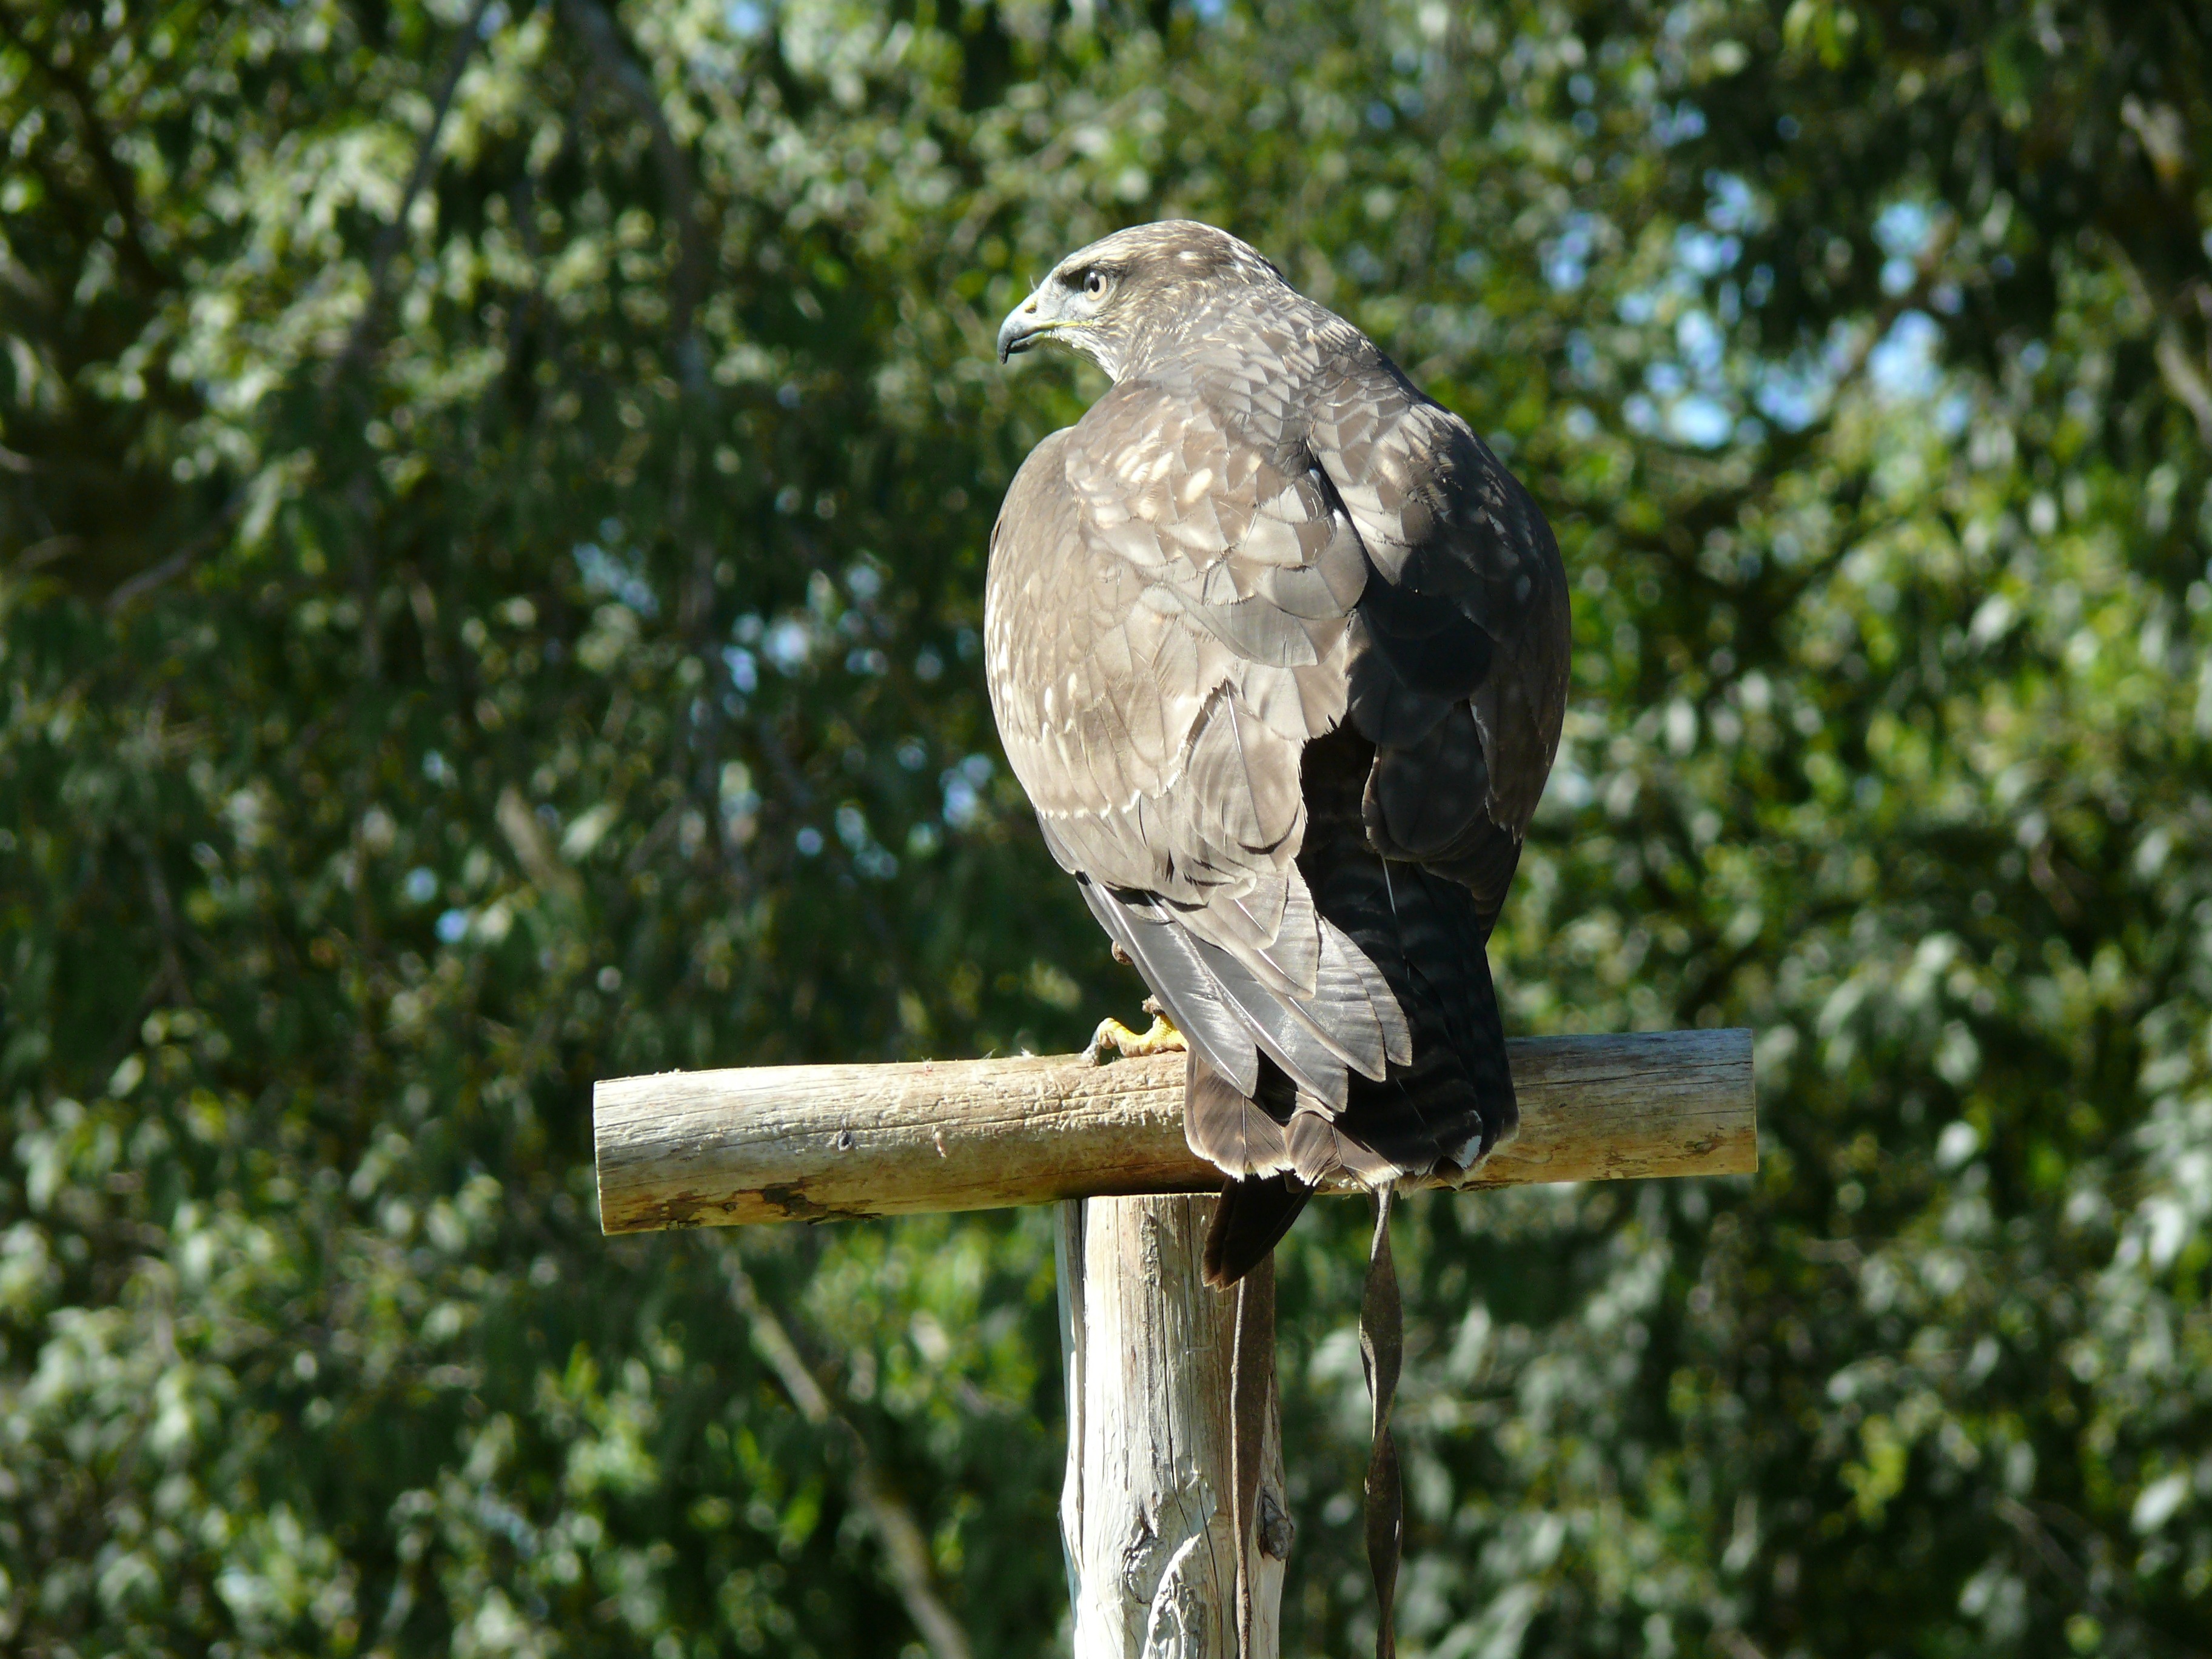
branch, bird, wing, wildlife, beak, eagle, hawk, fauna, bird of prey, birds, vertebrate, prey, nature reserve, birds of prey